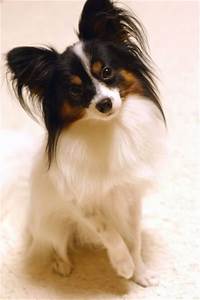
Label: cane